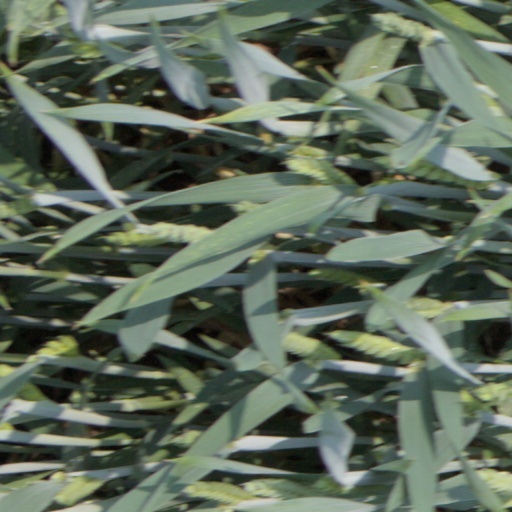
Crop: wheat